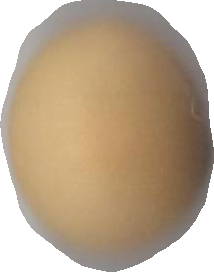
Variety: Grobogan